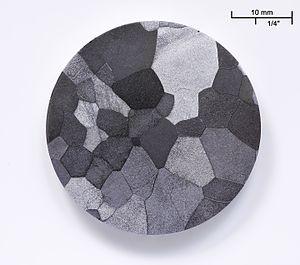
Disque de Vanadium (pureté
Le groupe 5 du tableau périodique, autrefois appelé groupe VA dans l'ancien système IUPAC utilisé en Europe et groupe VB dans le système CAS nord-américain, contient les éléments chimiques de la 5ᵉ colonne, ou groupe, du tableau périodique des éléments :